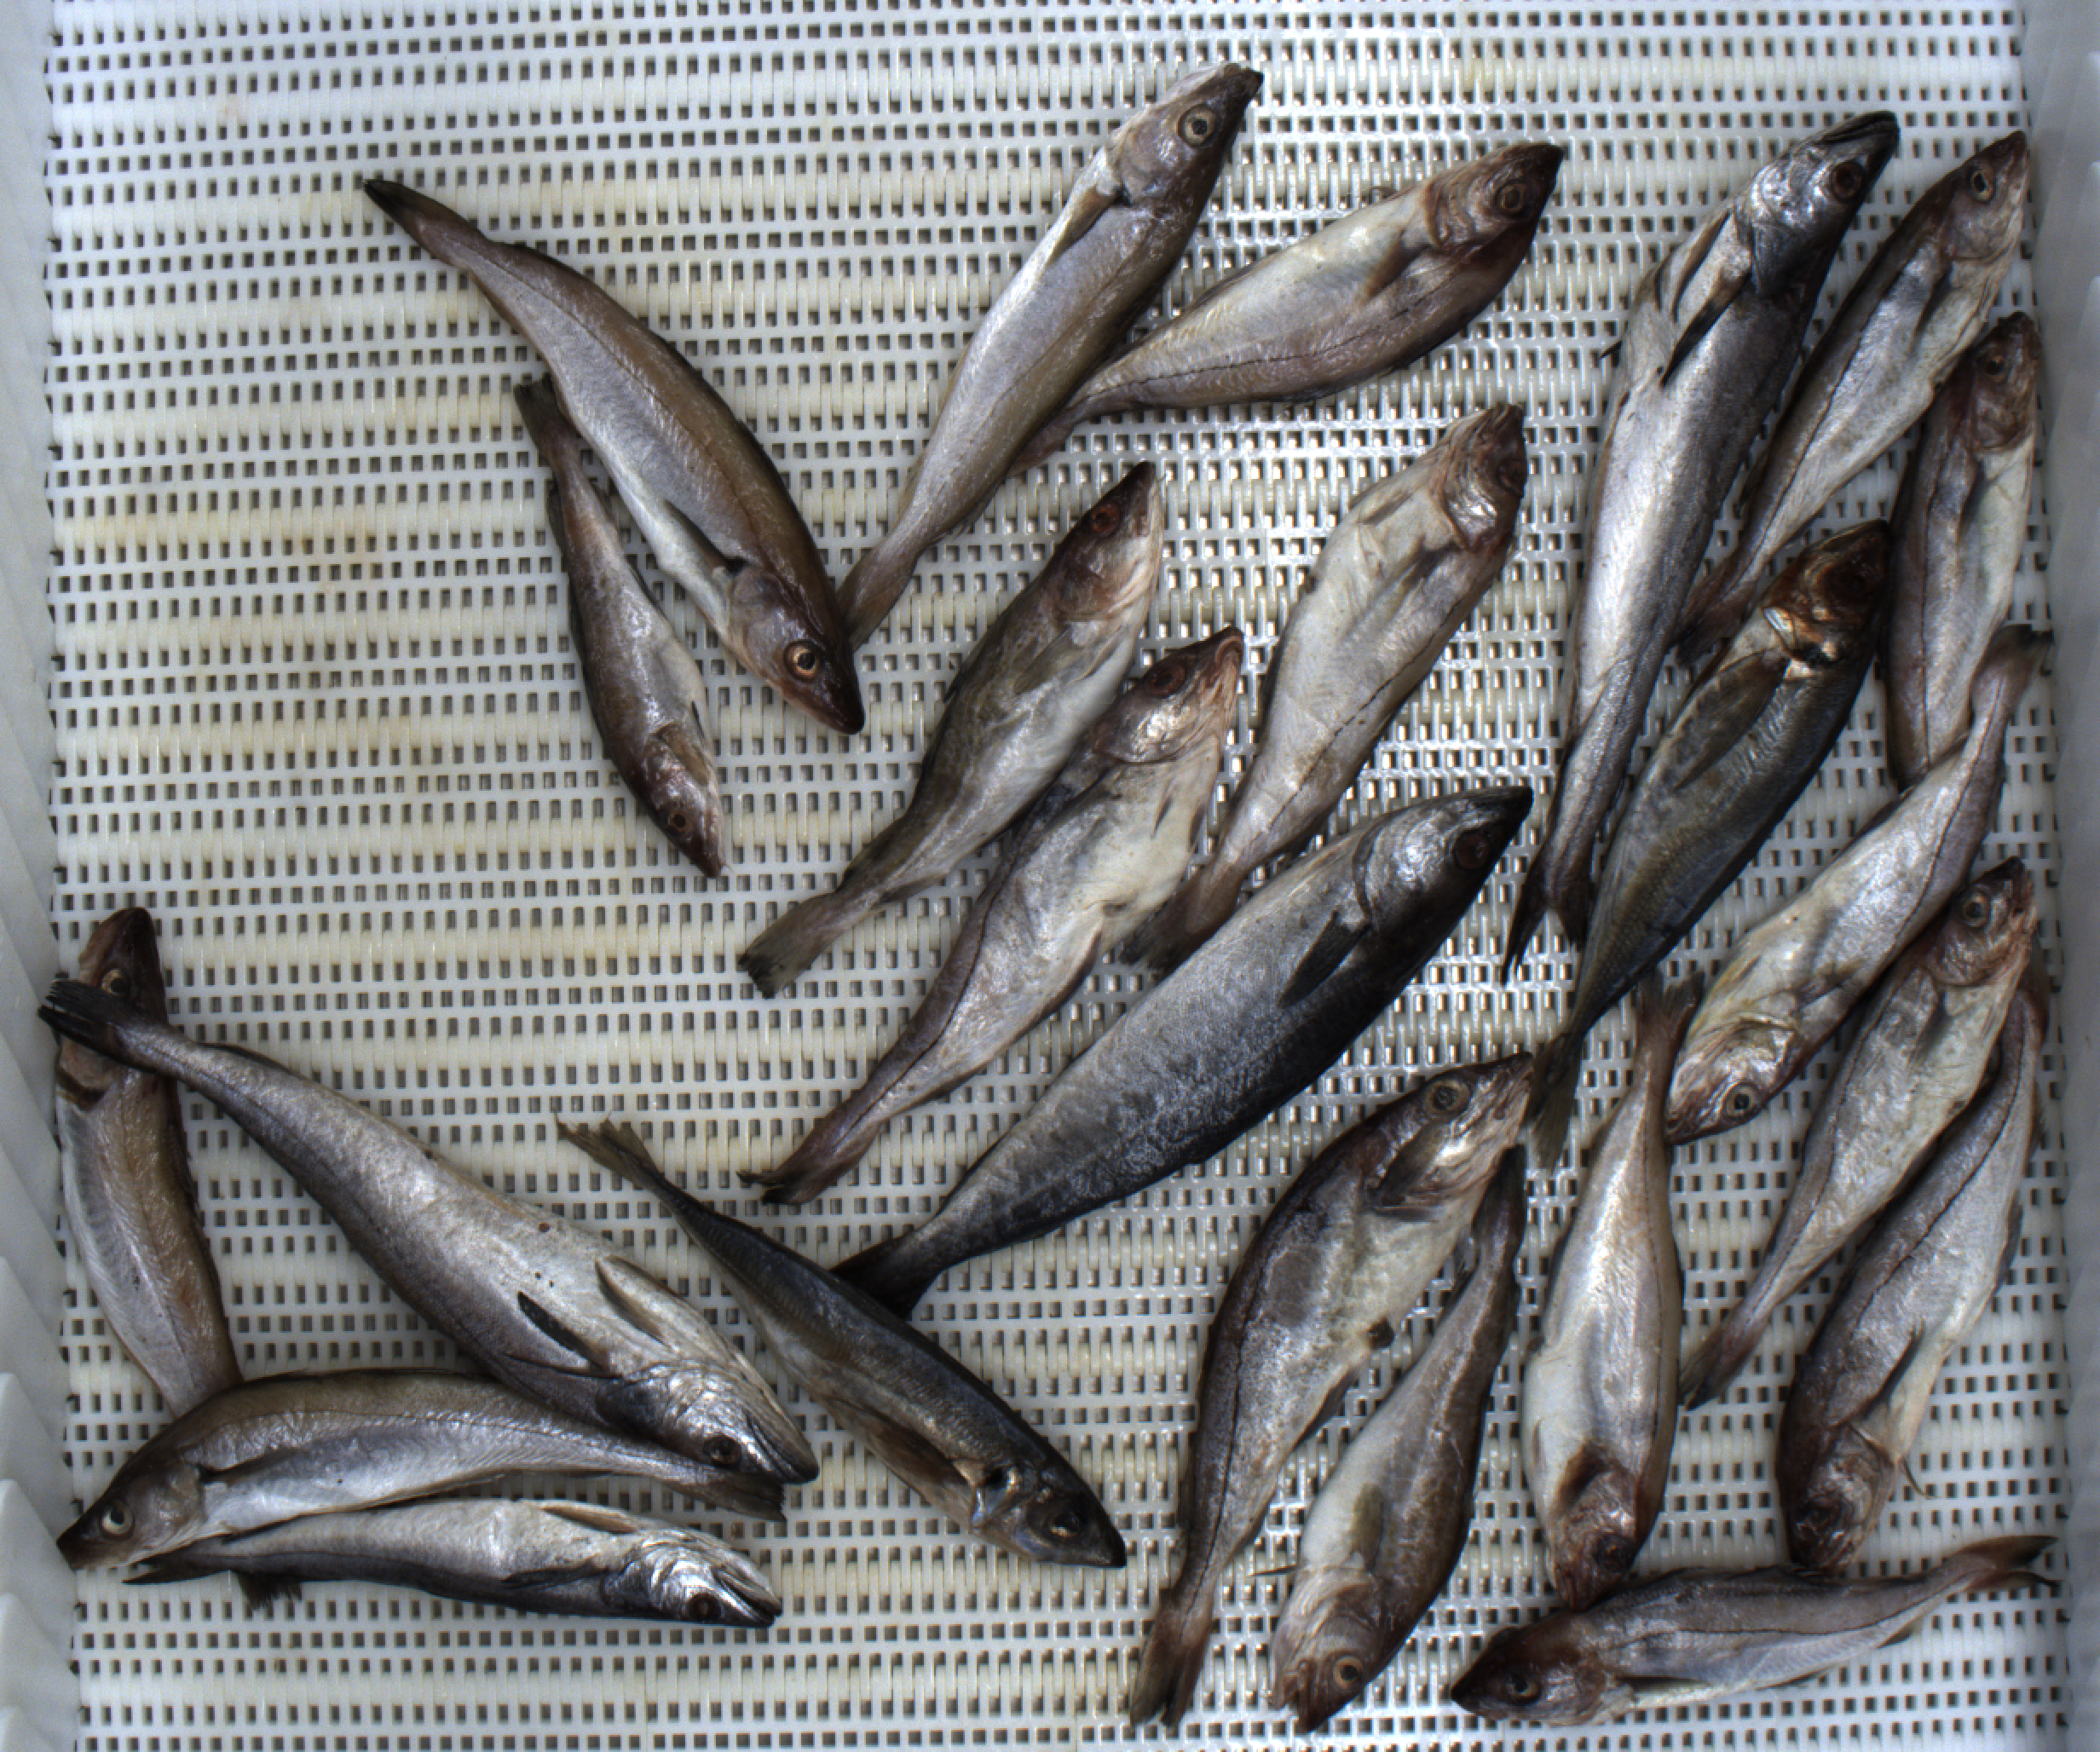
Total fish: 24
Cod: 3
Haddock: 11
Whiting: 4
Hake: 3
Horse mackerel: 2
Saithe: 1
Other: 0